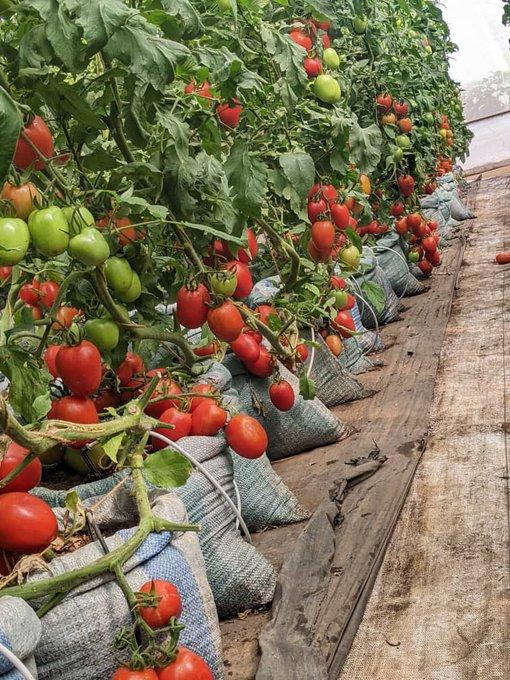
Eneo la shamba la nyanya. Shamba hilo likiwa na baadhi ya nyanya, ambazo nyingi zimekwiva na nyingine bado hazijakwiva. Shamba hili la nyanya hutumiwa na wakulima kwa ajili ya kujipatia kipato.